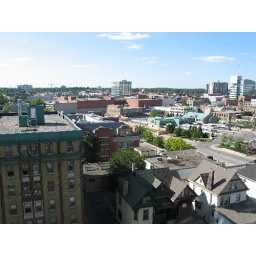
That hooded green thing in the middle is the bus terminal. Goes pretty much anywhere in Kitchener-Waterloo-Cambridge. Sweet.